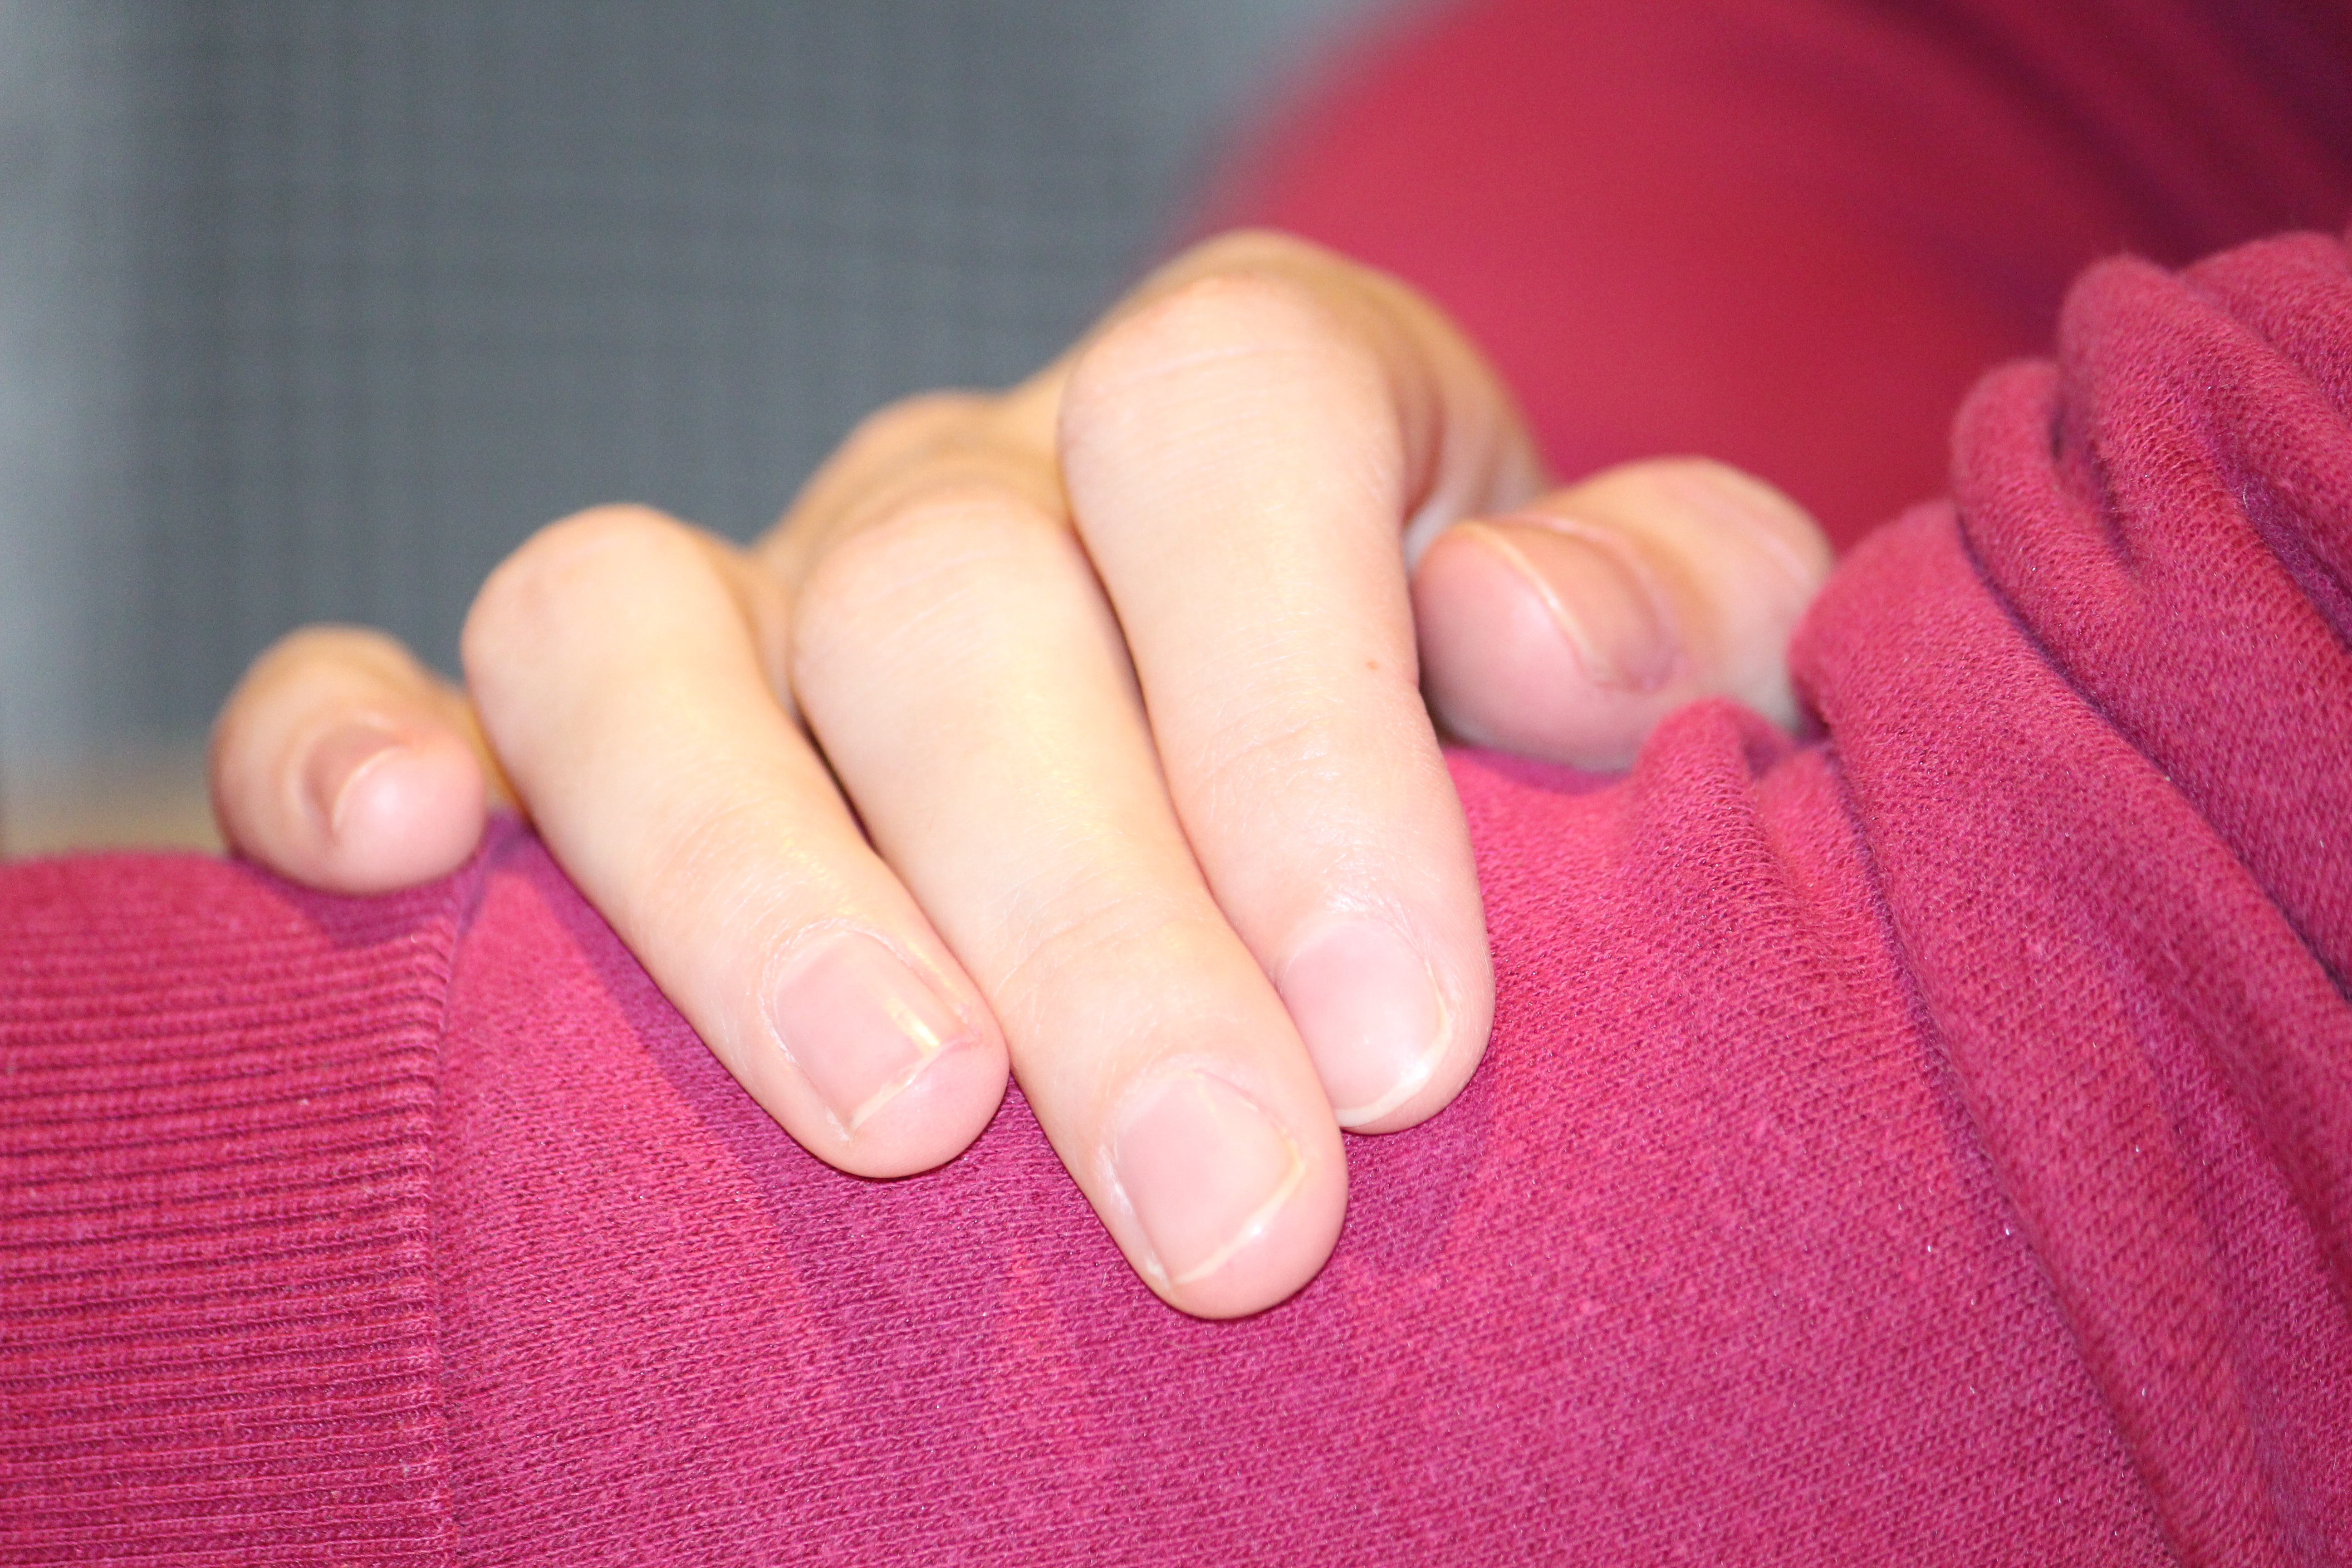
hand, woman, petal, leg, finger, meditate, rest, pink, nail, lip, mouth, manicure, sit, human body, faith, skin, keep, cosmetics, nail care, nail design, hand model